Karel Pešek

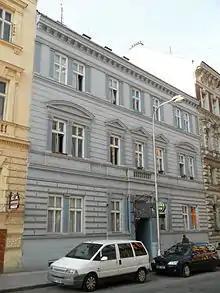
Birthplace of a Karel Pešek in 9 Komenského street in Olomouc.

With Sparta Prague, Pešek won the Czechoslovakian national title in 1919, 1922, 1926, 1927 and 1932, and also won the inaugural edition of the Mitropa Cup in 1927. Internationally, Pešek played 44 matches over a span of 11 years for the national football team, scoring one goal. He was a participant in the 1920 Olympic Games in Antwerp and 1924 Olympic Games in Paris. Of note, the Czech football team actually made the finals of the 1920 Olympic tournament (presumably guaranteeing them at least a silver medal), but were disqualified from the competition after walking out late in the first half to protest the officiating.